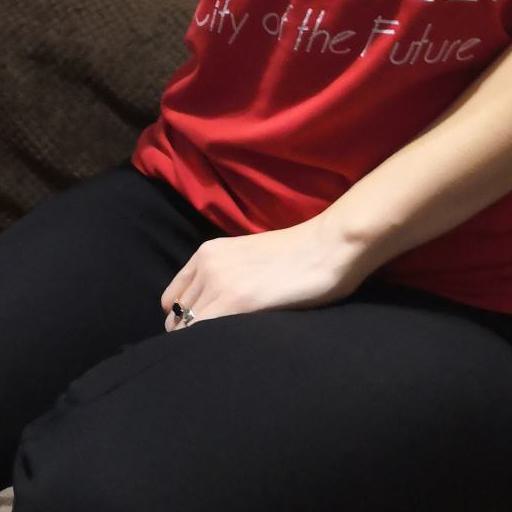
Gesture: no_gesture